Transport in the Central African Republic

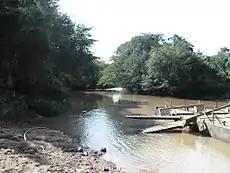
Ferries such as this one near Djemah are sometimes used to transport vehicles across rivers.

Modes of transport in the Central African Republic include road, water, and air. Most of the country is connected to the road network, but not all of it. Some roads in the country do not connect to the rest of the national road network and may become impassable, especially during heavy monsoon rain. Many remote areas that not connected to the country's road network, especially in the eastern part of the country outside of the major cities and towns, can only be reached by light aircraft, boat (via river) or on foot. Most roads are unpaved, and which centres on the "routes nationales" identified as RN1 to RN11. Bangui serves as a seaport, and 900 km of inland waterways are navigable, the main route being the Oubangui river. There is one international airport at Bangui-Mpoko, two other paved airports, and over 40 with unpaved runways.